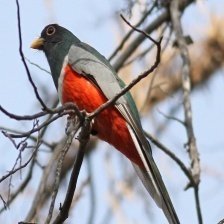
Species: ELEGANT TROGON
Scientific name: TROGON ELEGANS